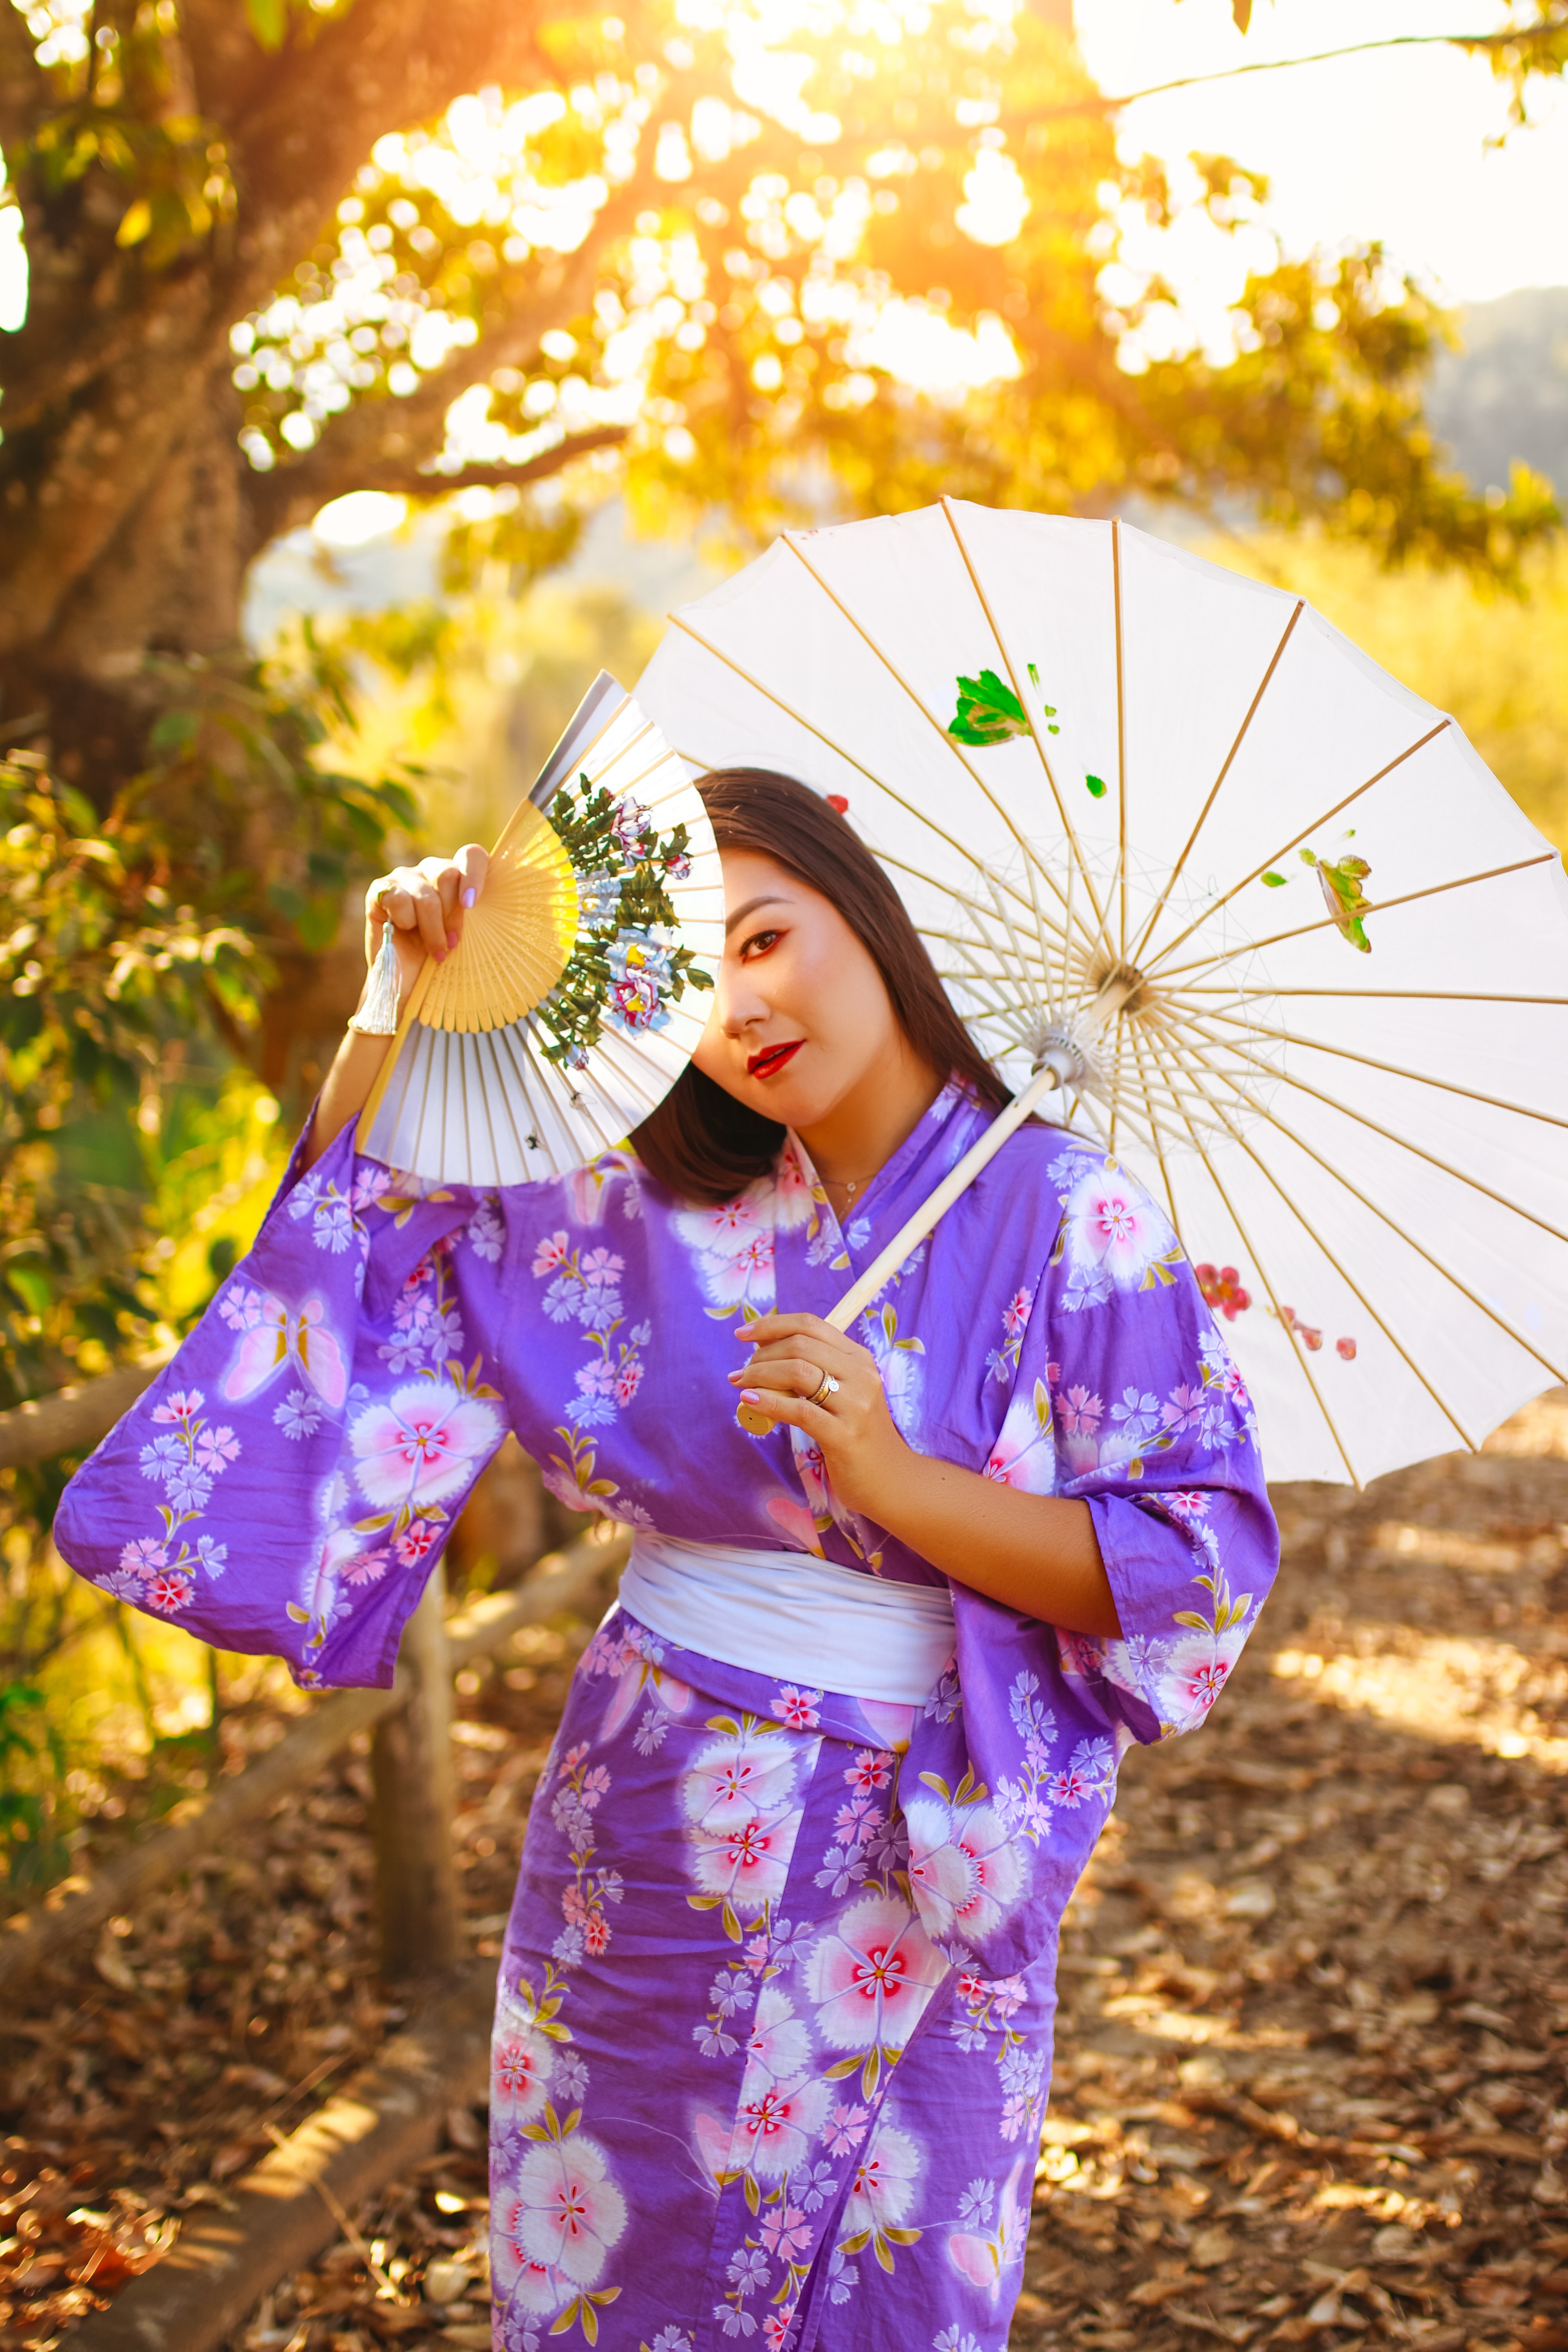
woman, outerwear, People in nature, plant, purple, happy, tree, flash photography, umbrella, Tints and shades, grass, beauty, magenta, electric blue, landscape, event, fashion accessory, fun, formal wear, child, tradition, leisure, peach, grassland, sari, portrait photography, photo shoot, costume, autumn, ceremony